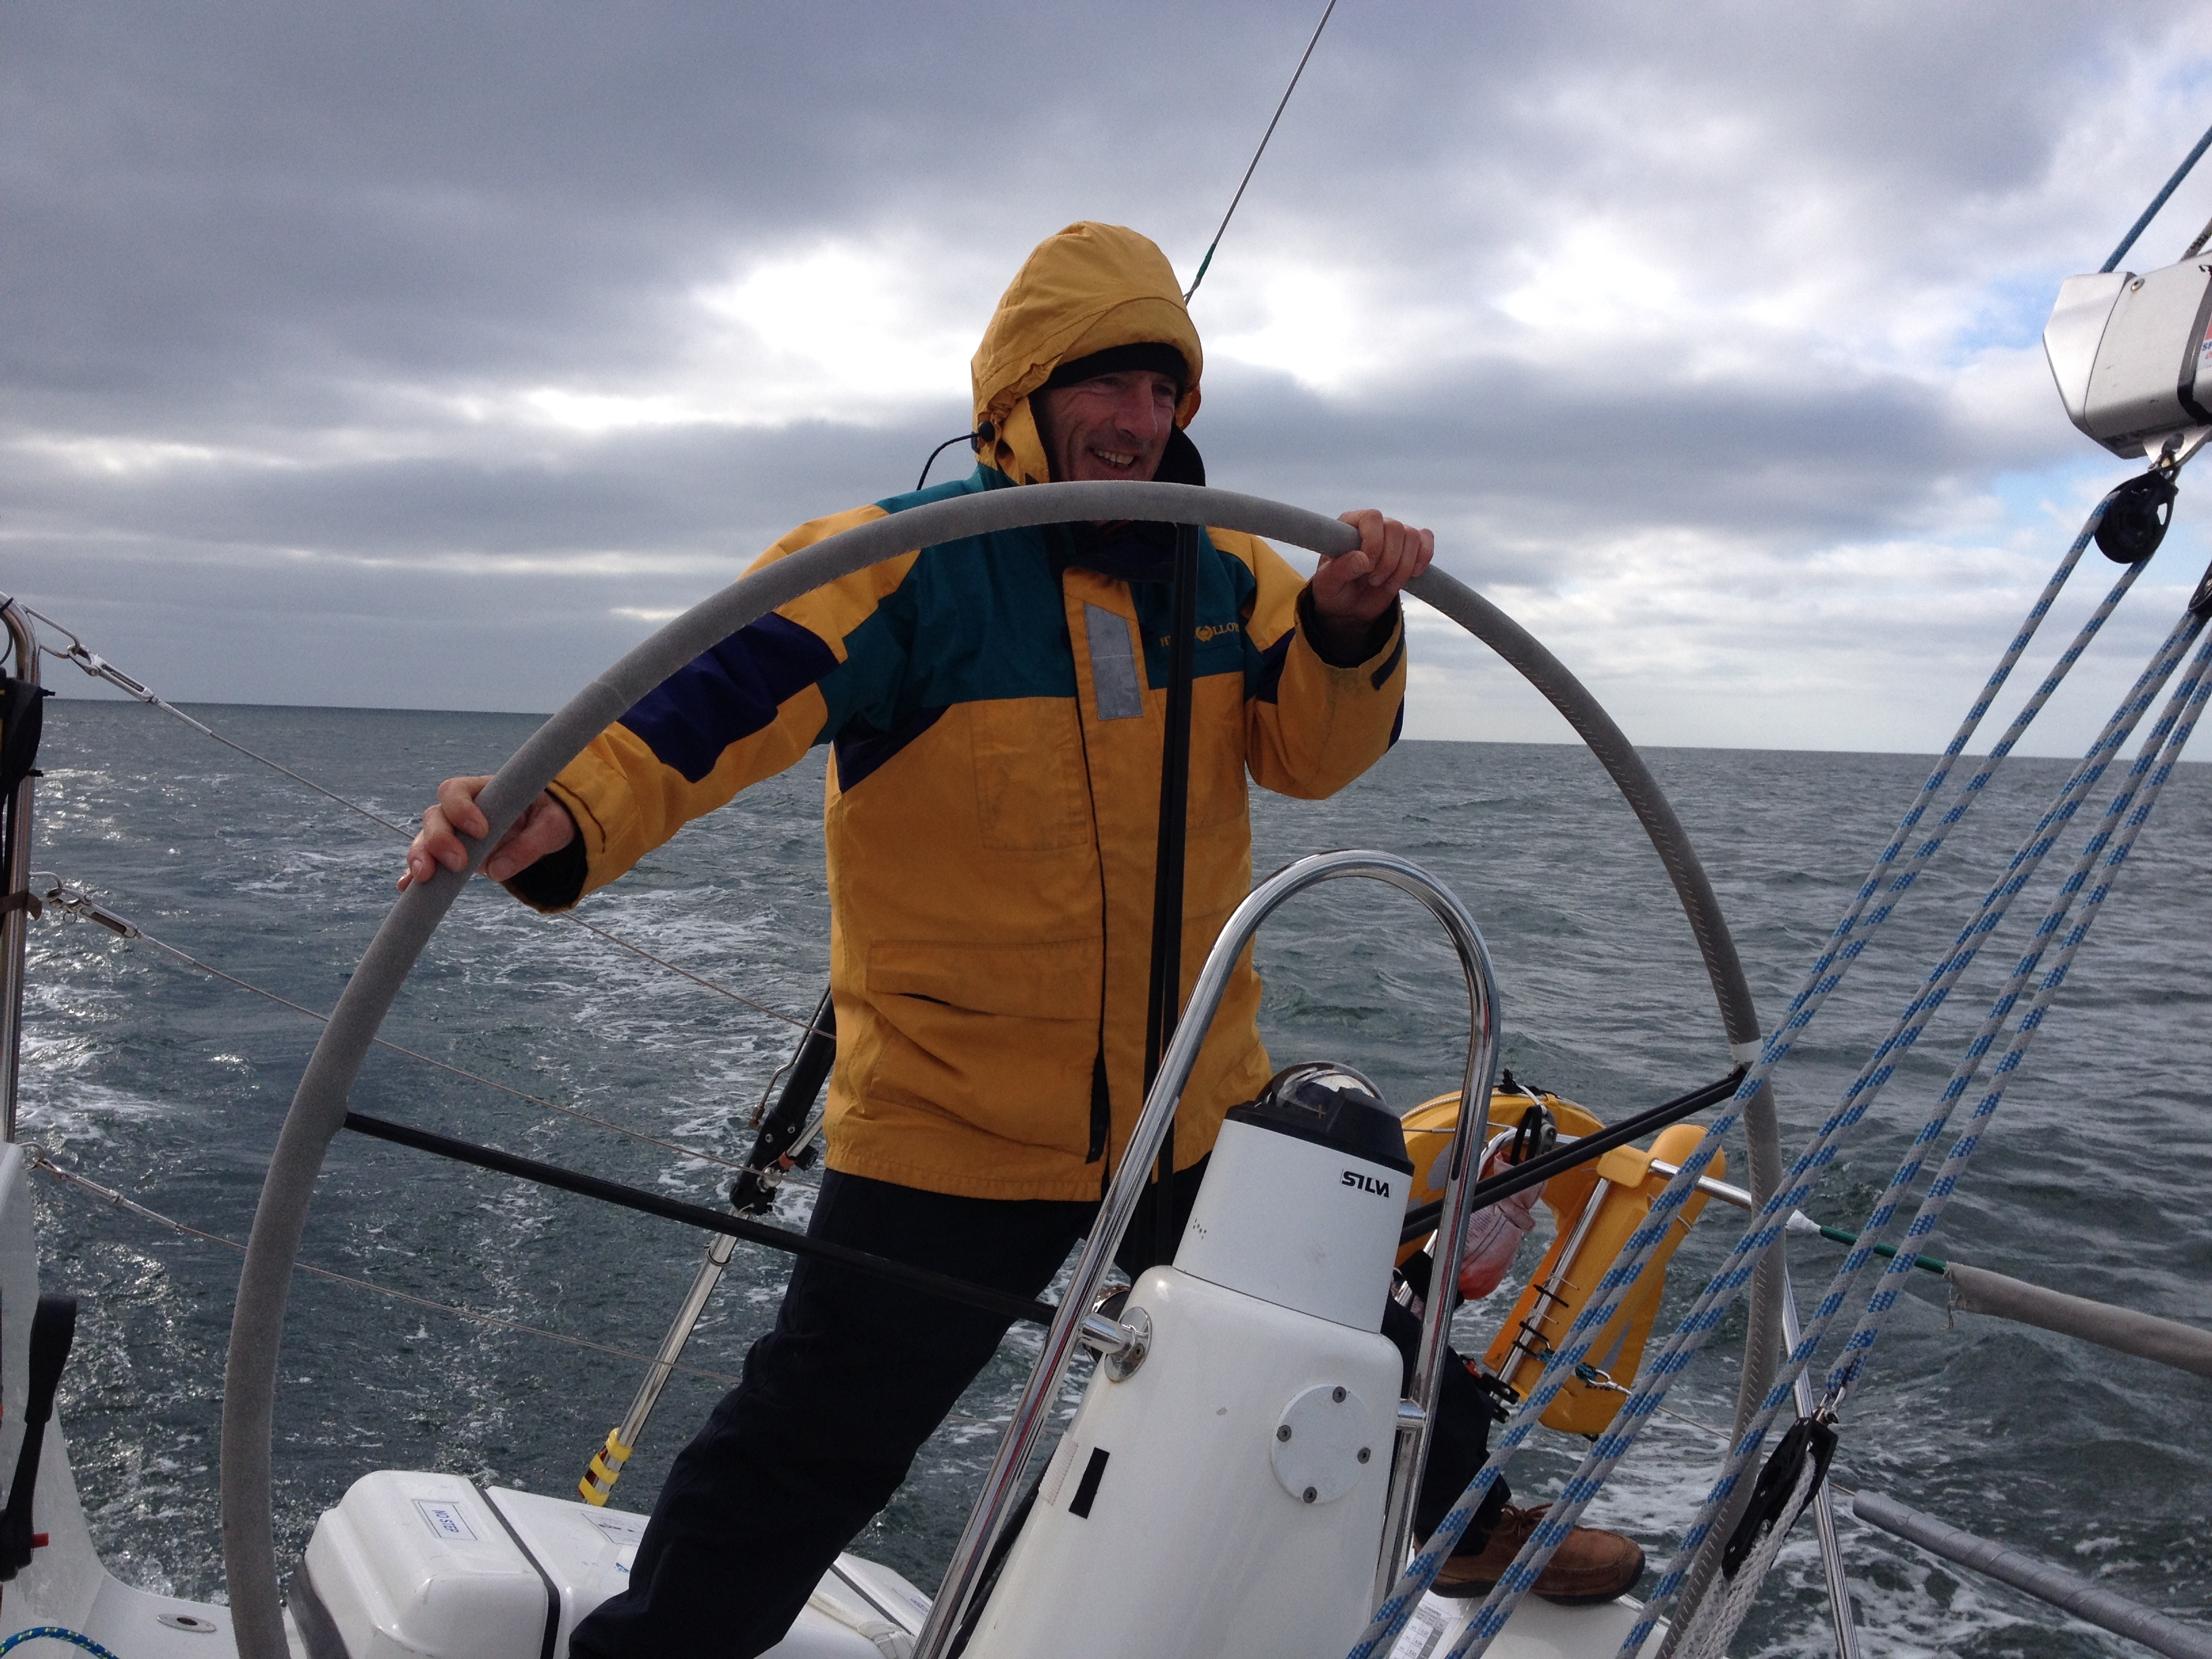
sea, coast, water, boat, vehicle, fishing, mast, sailing, sports, boating, sail, sailor, windsports